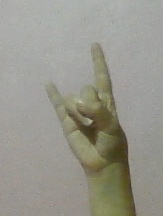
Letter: la